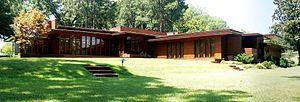
Cet article propose une liste exhaustive des réalisations de Frank Lloyd Wright. Huit d'entre elles sont classées sur la liste du patrimoine mondial de l'UNESCO depuis le 7 juillet 2019 au titre des œuvres architecturales du XXᵉ siècle de Frank Lloyd Wright.